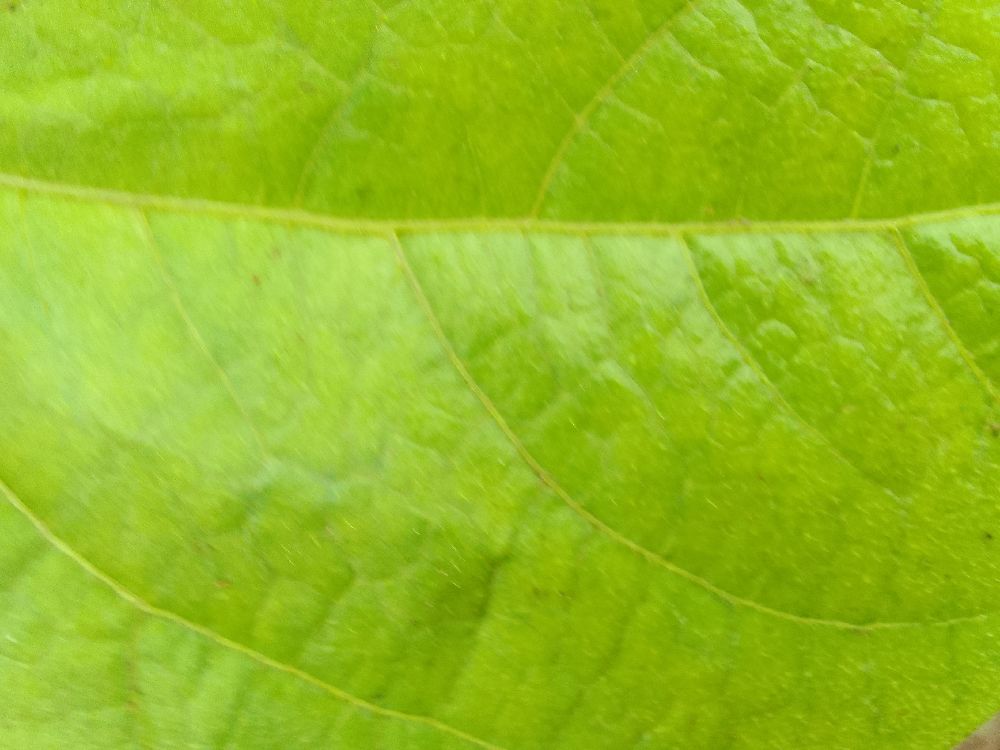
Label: healthy